Stéphanie Blake

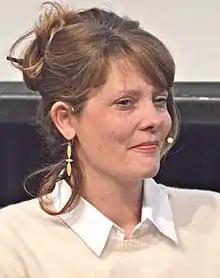
Stephanie Blake in 2013

Stéphanie Blake (born 1968 in Northfield, Minnesota) is an author of children's stories who lives in Paris. She had been published by Random House, "l'école des loisirs" and Gecko Press. Her works have been translated from French into English, Spanish, Swedish, Norwegian, Portuguese, German, Polish, Dutch, Korean, Japanese, Chinese, Māori and Italian.